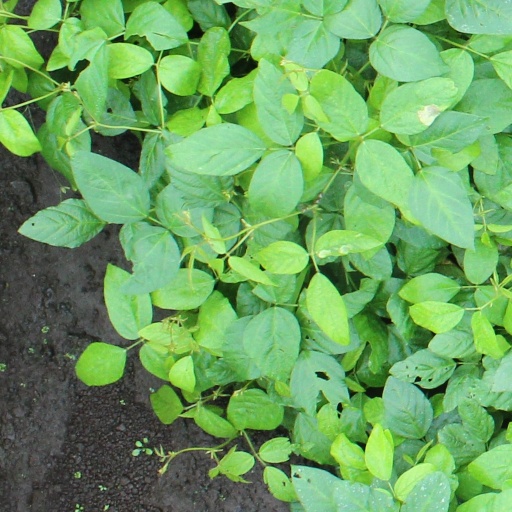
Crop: soybean